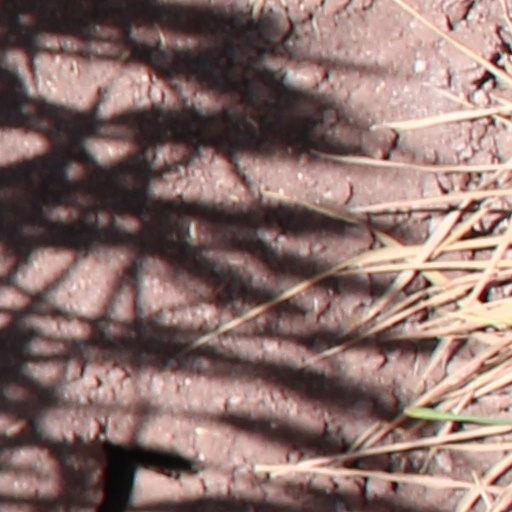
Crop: wheat